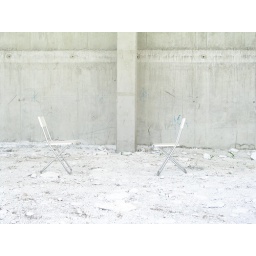
godot's ghost waits in white chairs